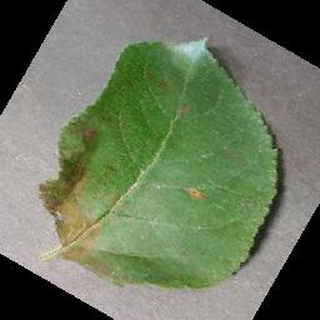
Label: apple_cedar_apple_rust